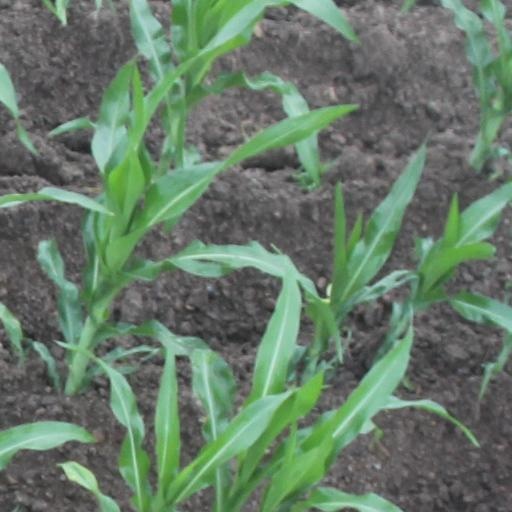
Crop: maize; corn